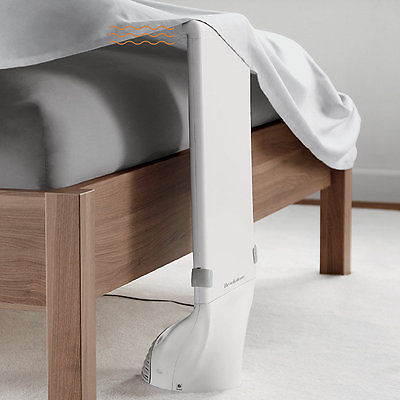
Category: fan